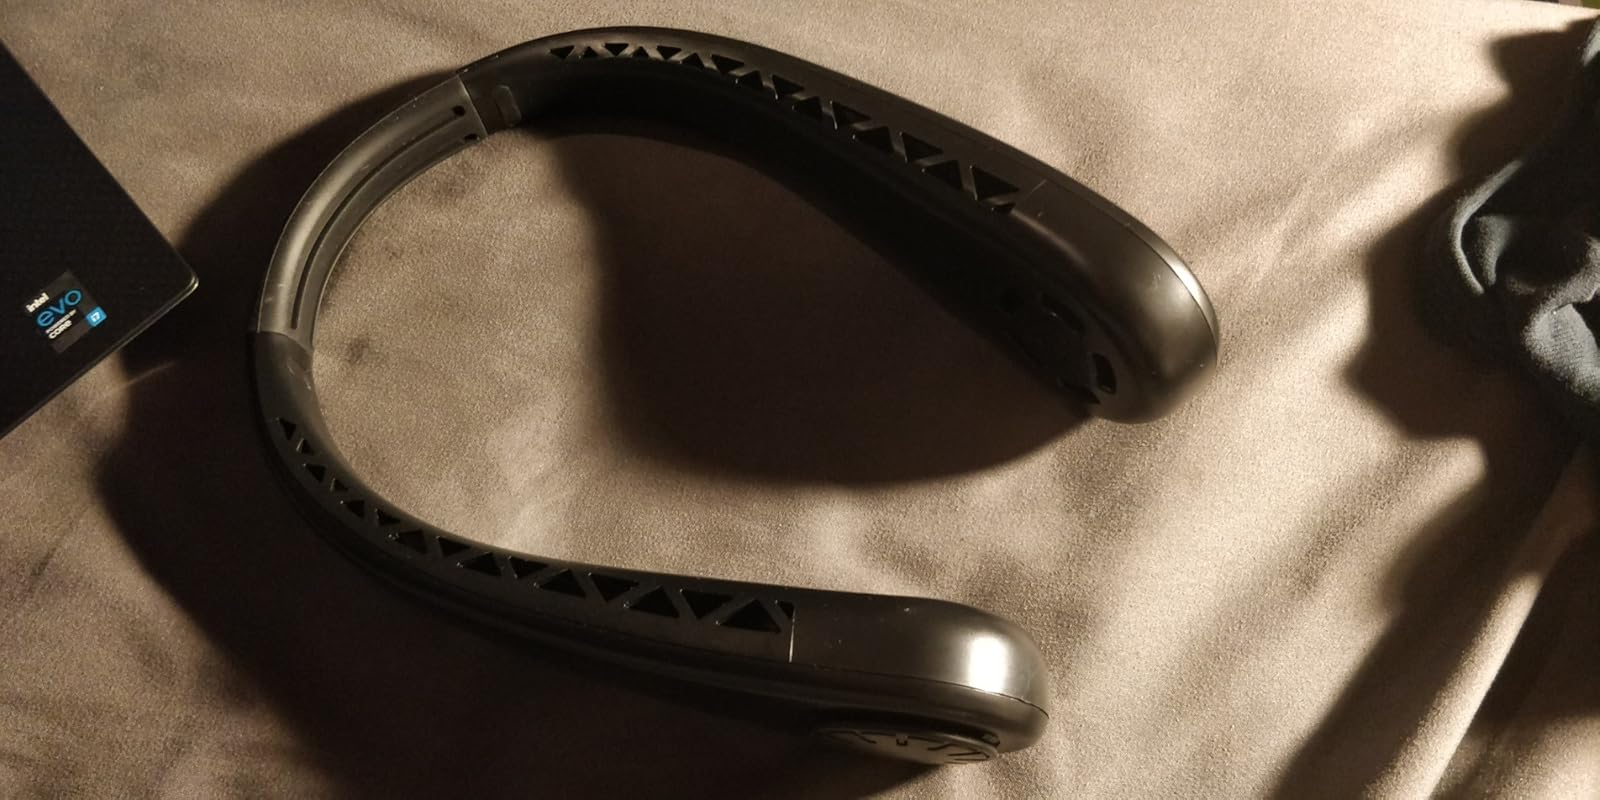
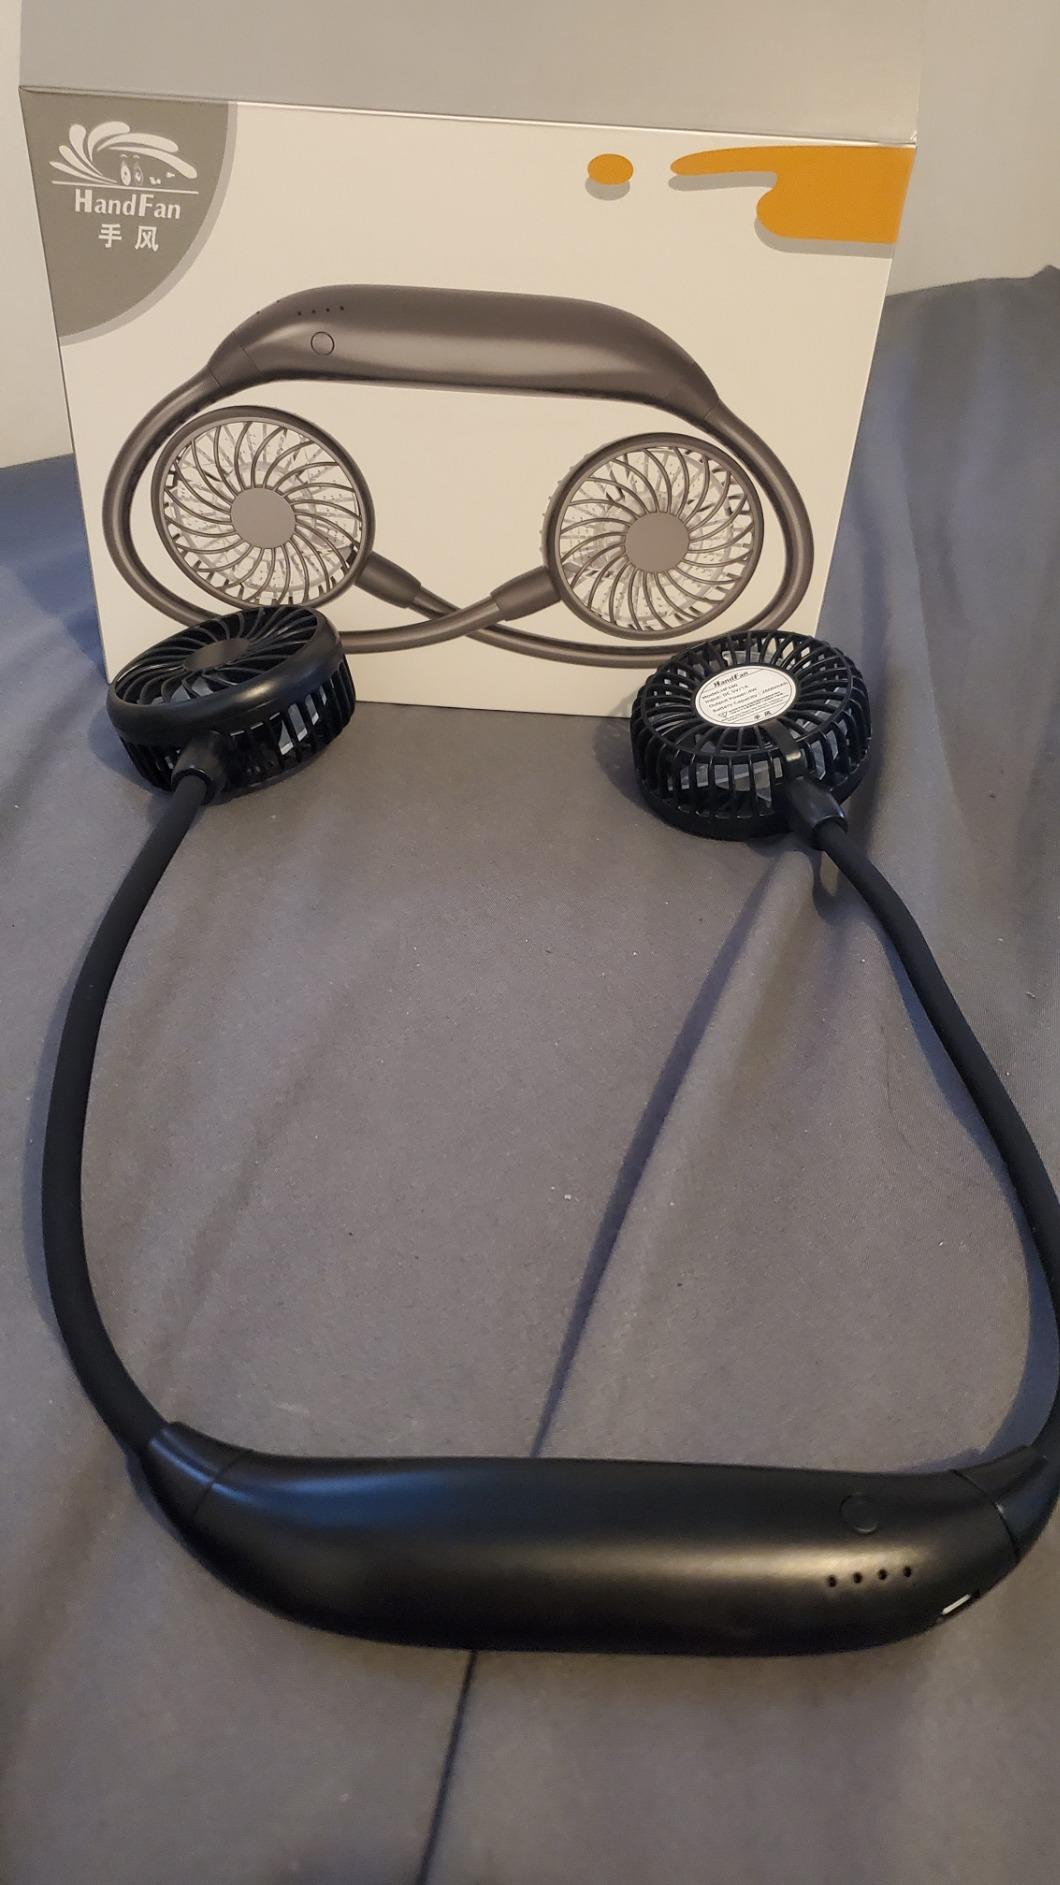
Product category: fan
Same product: no